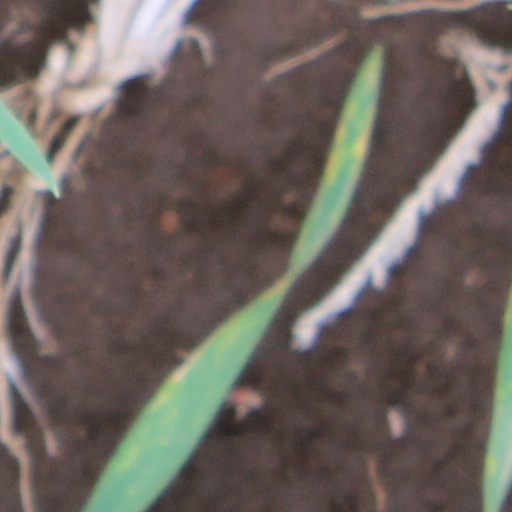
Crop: wheat